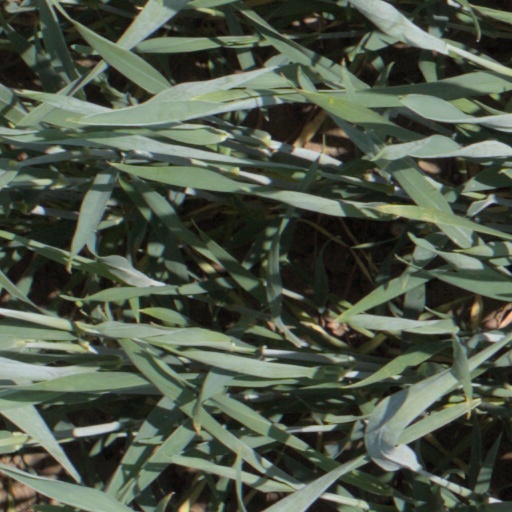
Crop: wheat